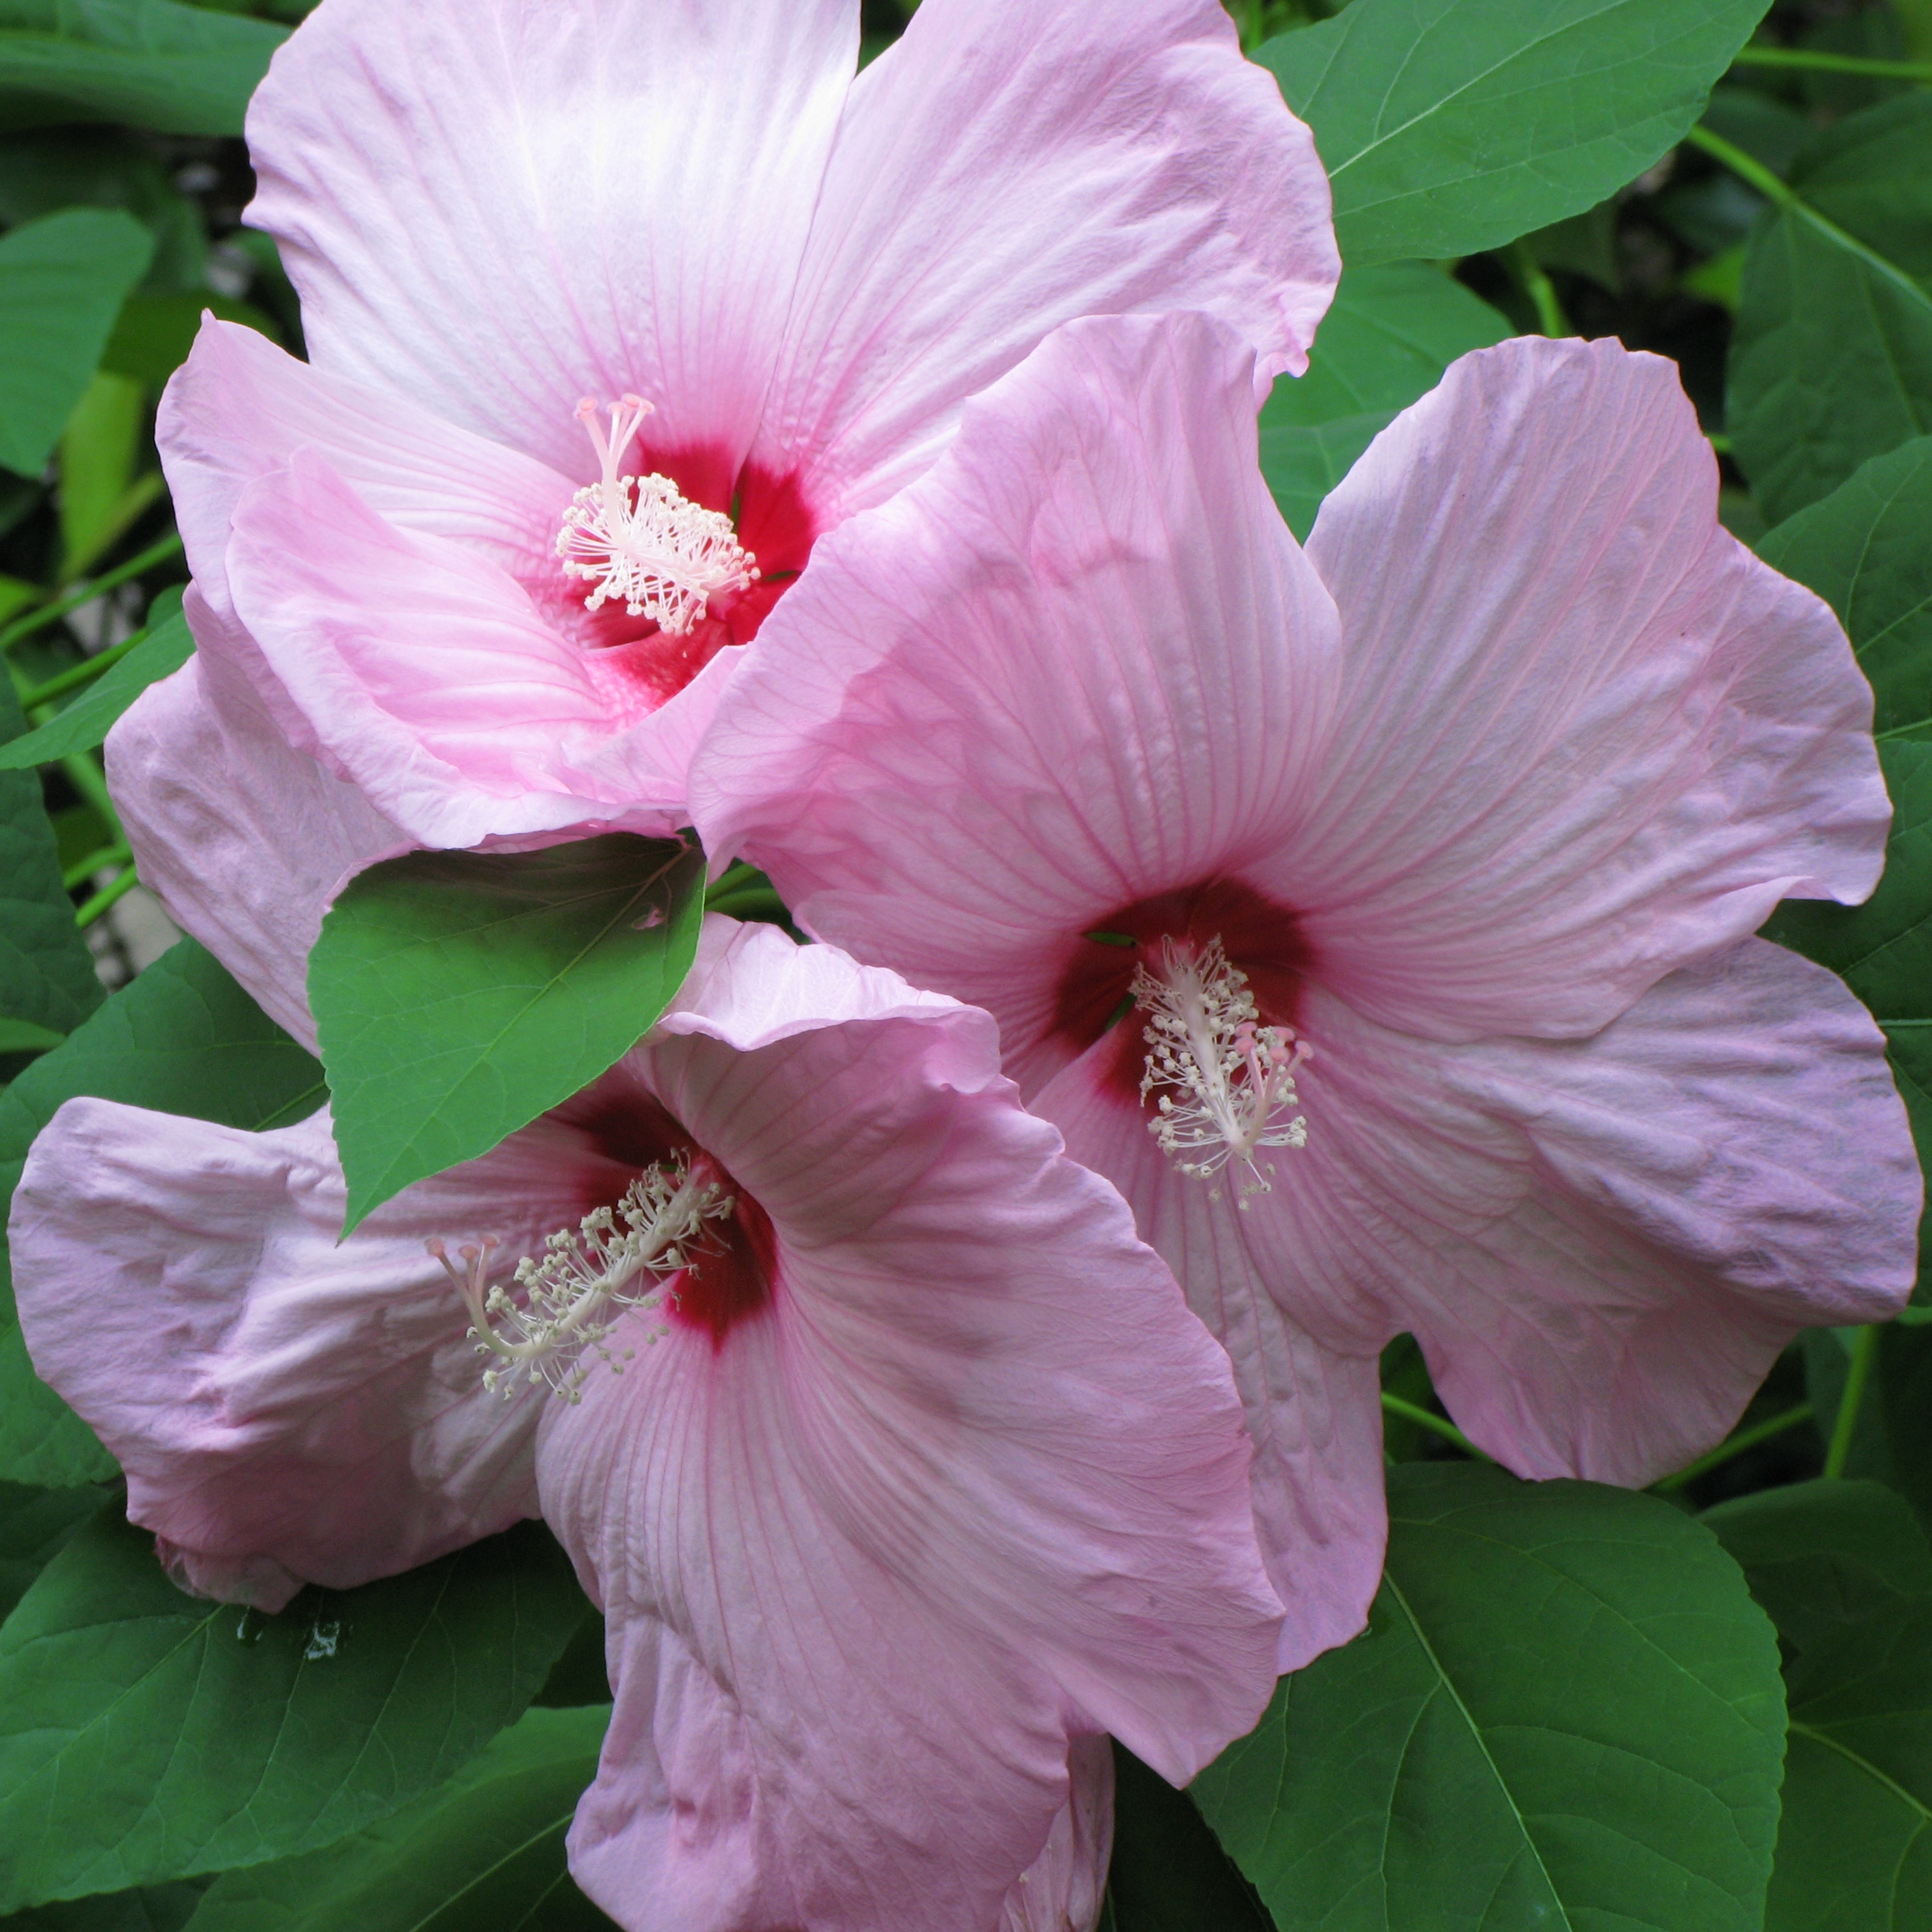
blossom, plant, flower, petal, high, pink, flora, hires, hibiscus, cv, malvales, flowerpicturesnolimits, hi, res, g7, flowering plant, chinese hibiscus, land plant, mallow family